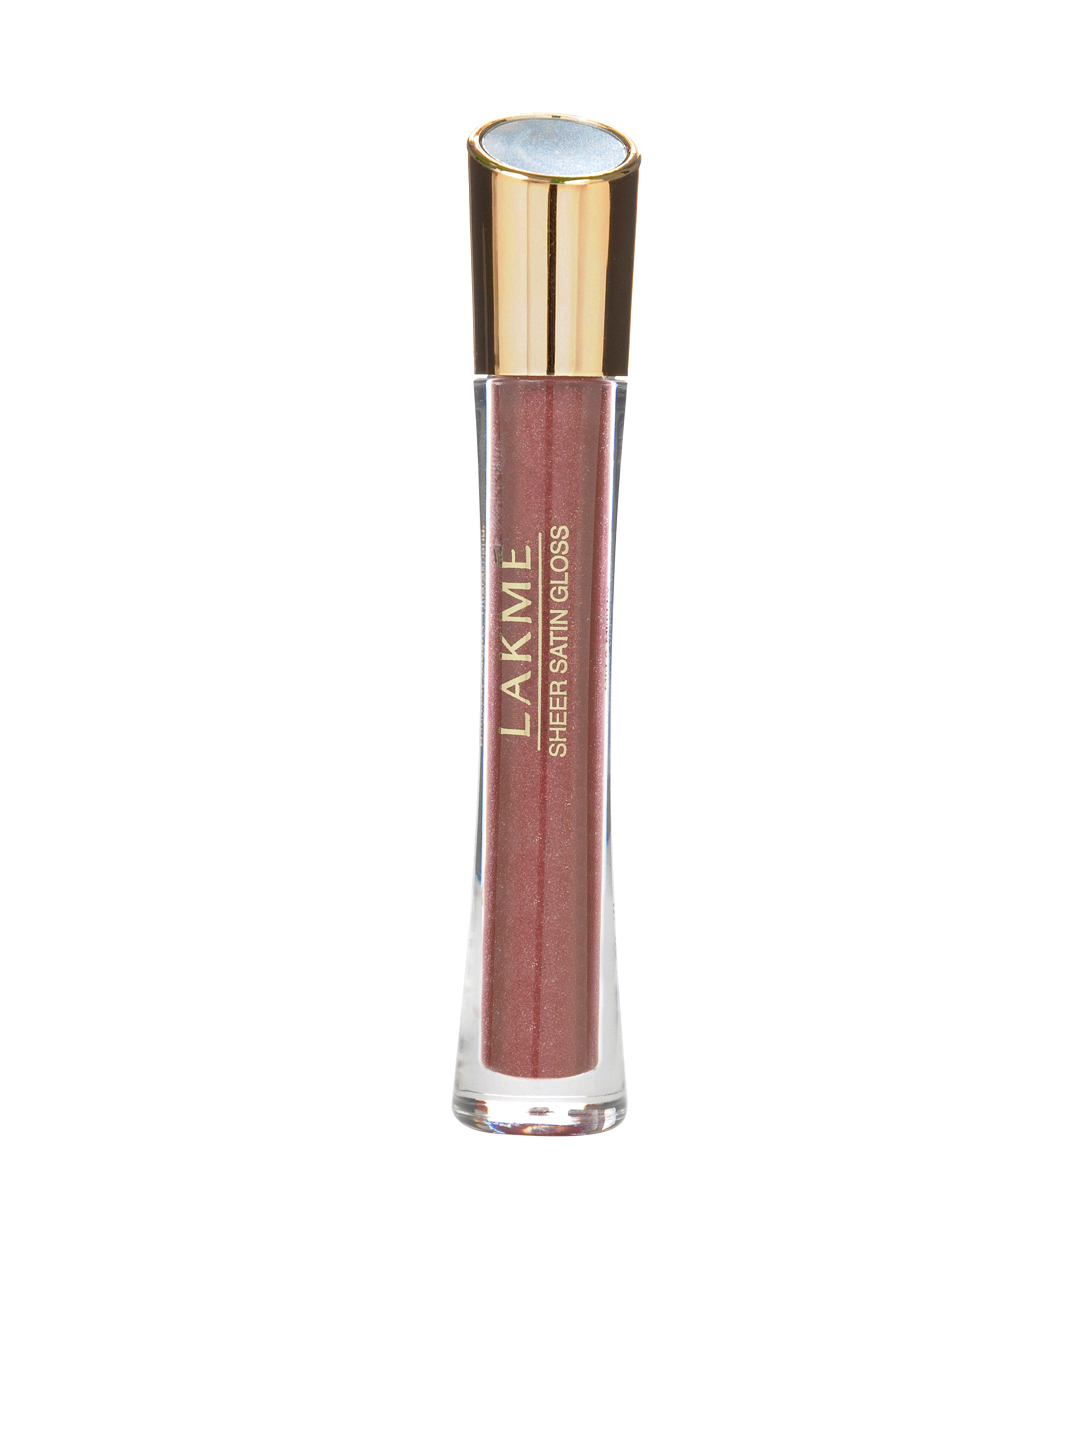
Lakme Sheer Satin Lip Gloss 21
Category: Personal Care / Lips / Lip Gloss
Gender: Women
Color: Pink
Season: Spring 2017
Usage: NA